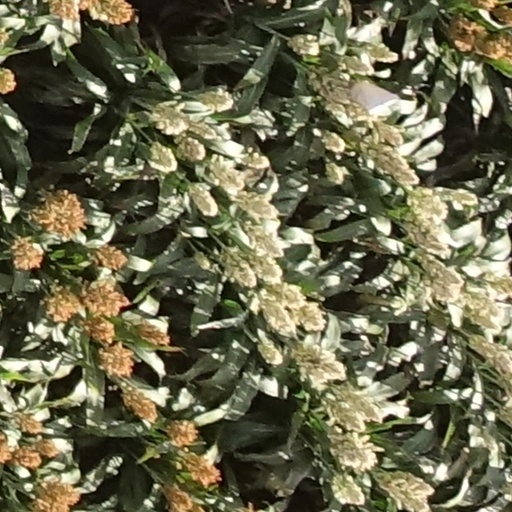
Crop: sorghum